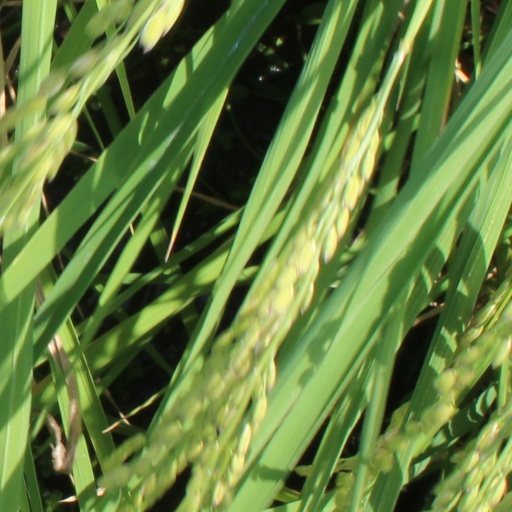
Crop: rice